Mario Kart Tour

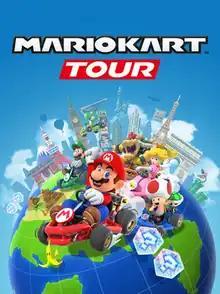
Cover art, depicting Mario and other characters on a globe with landmarks from cities present in the game

is a 2019 kart racing mobile game developed by Nintendo EPD and published by Nintendo for Android and iOS. The game features biweekly, downloadable themed tours with different cups, each of which has three courses and a bonus challenge. Courses are based on those that have appeared previously in the "Mario Kart" series, as well as new ones that are based on real-world cities. "Mario Kart Tour" was announced in January 2018 and was released on September 25, 2019, on Apple's App Store, and Google Play. The game received mixed reviews from critics.